Ernst Deutsch Theater

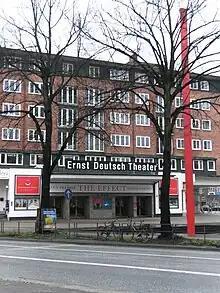
The private Ernst Deutsch Theater in Hamburg-Mundsburg, Germany with red column

Ernst Deutsch Theater is a theatre in Hamburg, Germany. The former cinema in the Uhlenhorst quarter is Germany's largest privately owned theatre. It has been founded in 1951 and was named after the famous actor Ernst Deutsch. Today the theatre with seating facilities for 744 people specializes in contemporary plays.